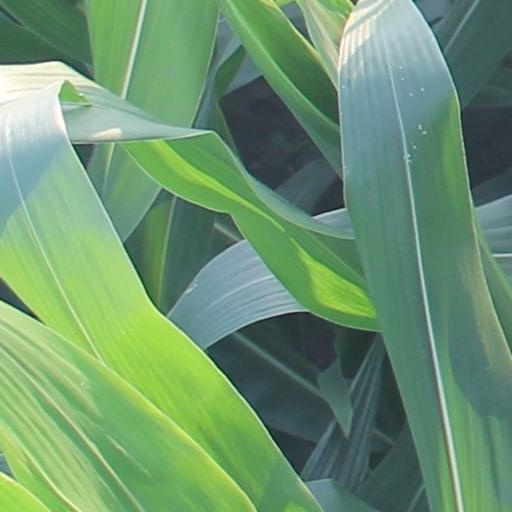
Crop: maize; corn